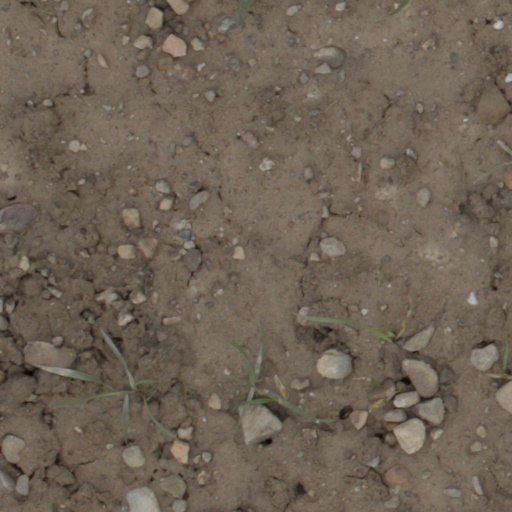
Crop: wheat